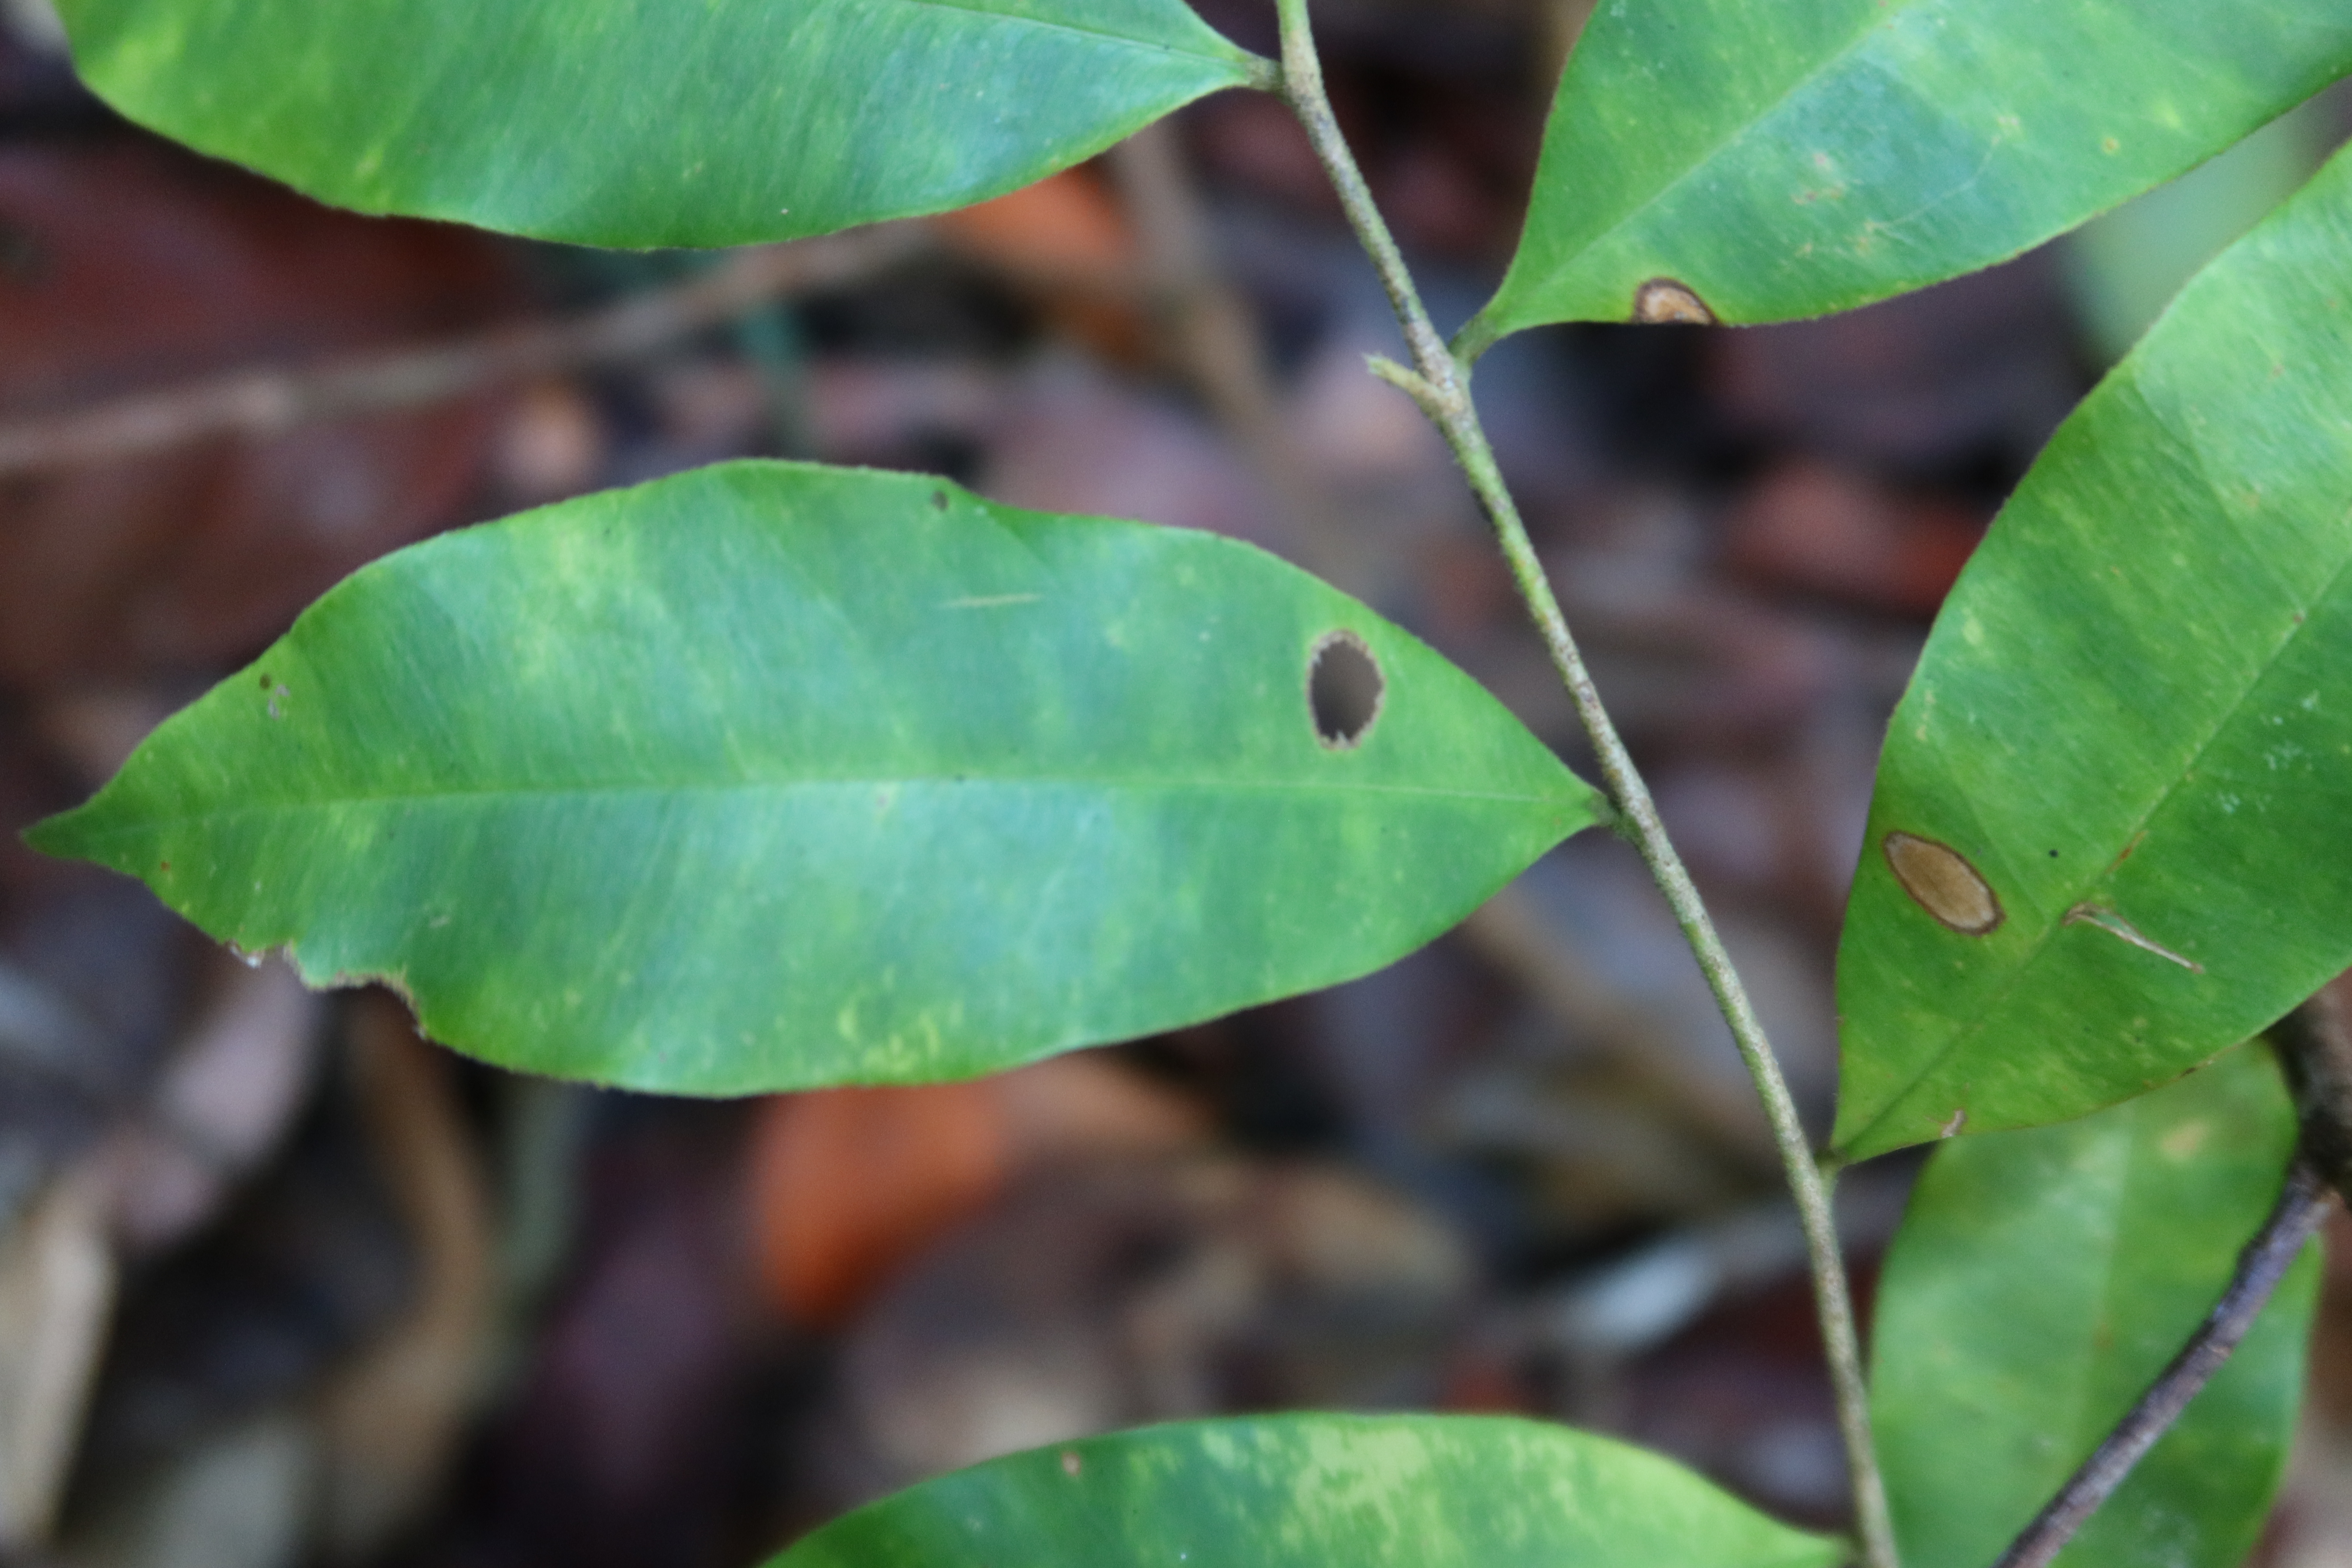
Label: Brown spots